Battle of Cerro Corá

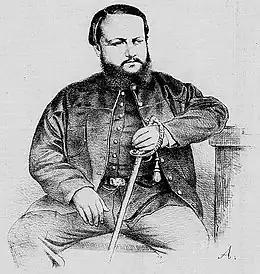
Francisco Solano López with the clothes he was killed in (drawing by Angelo Agostini, based on a photograph taken by Domingo Parodi days before the battle of Cerro Corá)

The battles of Piribebuy and Acosta Ñu were the last two major clashes of the war. What was left of the Paraguayan soldiers who took part in them joined Solano López, before heading to the Hondo stream. From there, the column marched to the village of Caraguatay, where the Paraguayan president proclaimed it the fourth capital of the country. At this point, the numerical superiority of the allies allowed them to organize three columns, with the intention of flanking Lopez's column, reaching the three paths that led to Caraguatay. The first column, the 2nd Army Corps under the command of marshal Vitorino José Carneiro Monteiro, coming from Campo Grande, advanced along the trail of Caaguijurú, on the central path of the village. The second column, a mixed force of Argentines and Brazilians commanded by generals Emílio Mitre and José Auto da Silva Guimarães, advanced to the right of the first column. On the left marched the 1st Army Corps commanded directly by the Count of Eu. Dionísio Cerqueira, at the time an ensign in Vitorino's column, witnessed a scene, which he called a "horrible scene", when they approached the trail. Some Brazilian soldiers were found mutilated and hanged from tree branches, over bonfires that had charred their feet. According to Cerqueira, such a scene "filled the soldiers with indignation".